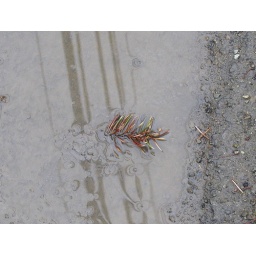
Was this small piece of pine in a dirty street puddle, after a lot of snow melted in Putnam County, Carmel,NY.